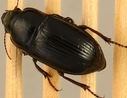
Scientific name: Euryderus grossus
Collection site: Central Plains Experimental Range NEON (CPER), plot CPER_003